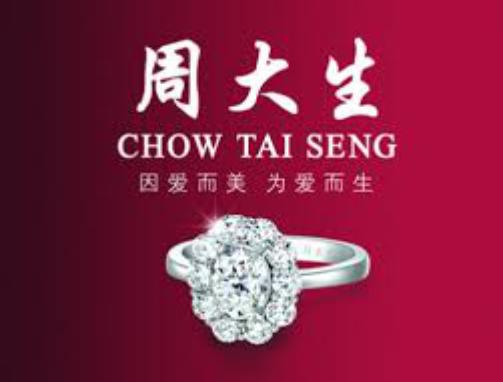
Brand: CHOW TAI SENG-2
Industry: Others